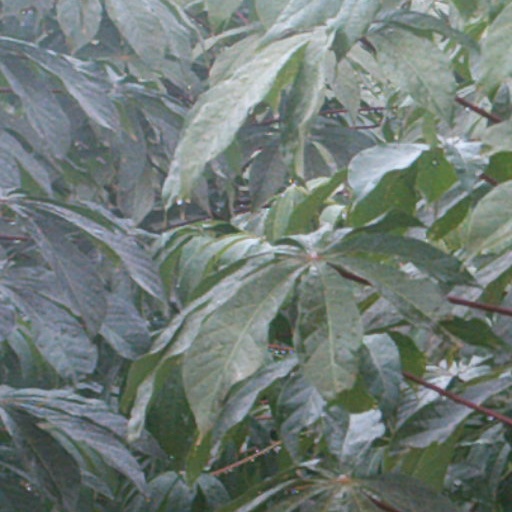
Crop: cassava